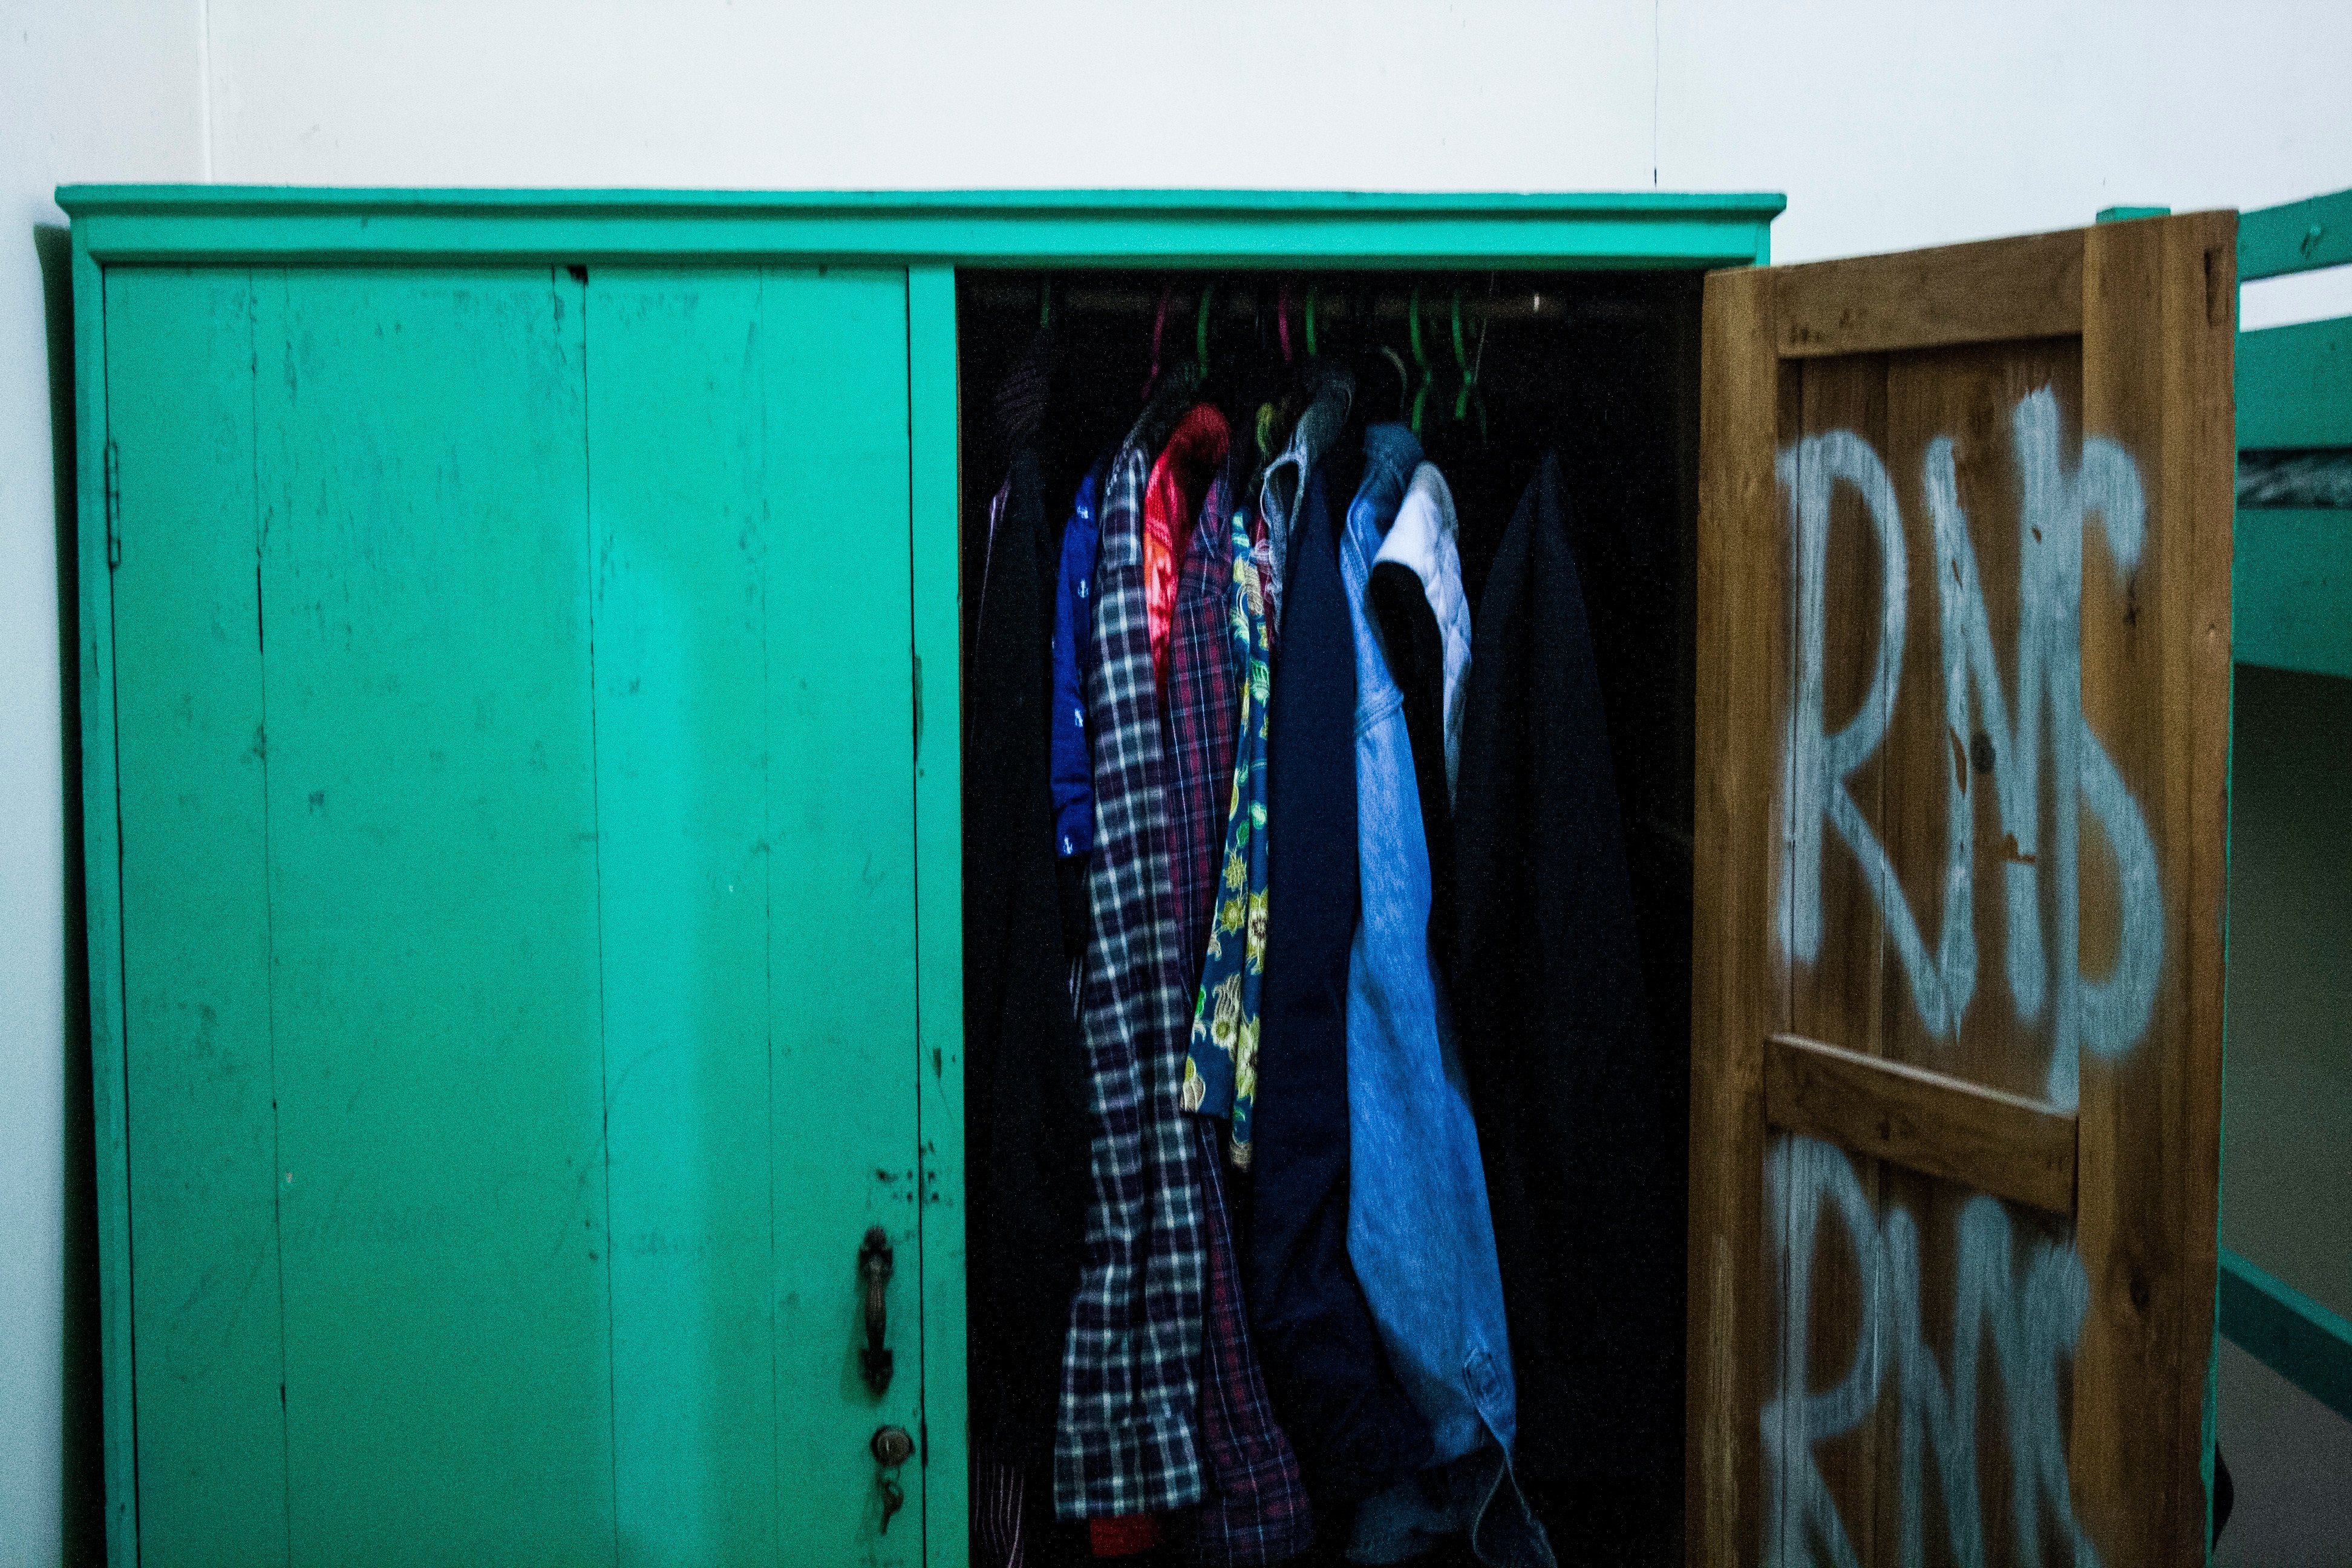
green, red, color, blue, furniture, room